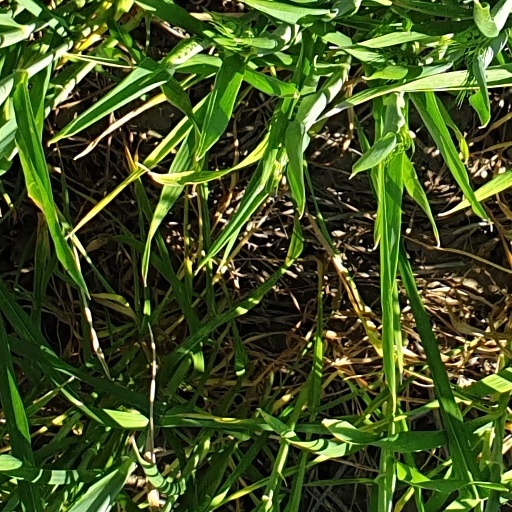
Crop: wheat